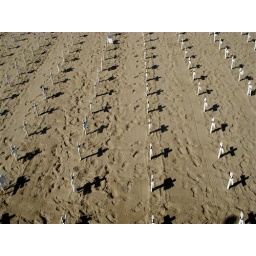
3860 crosses in the sand on the beach in Santa Monica at the Arlington West Cemetary